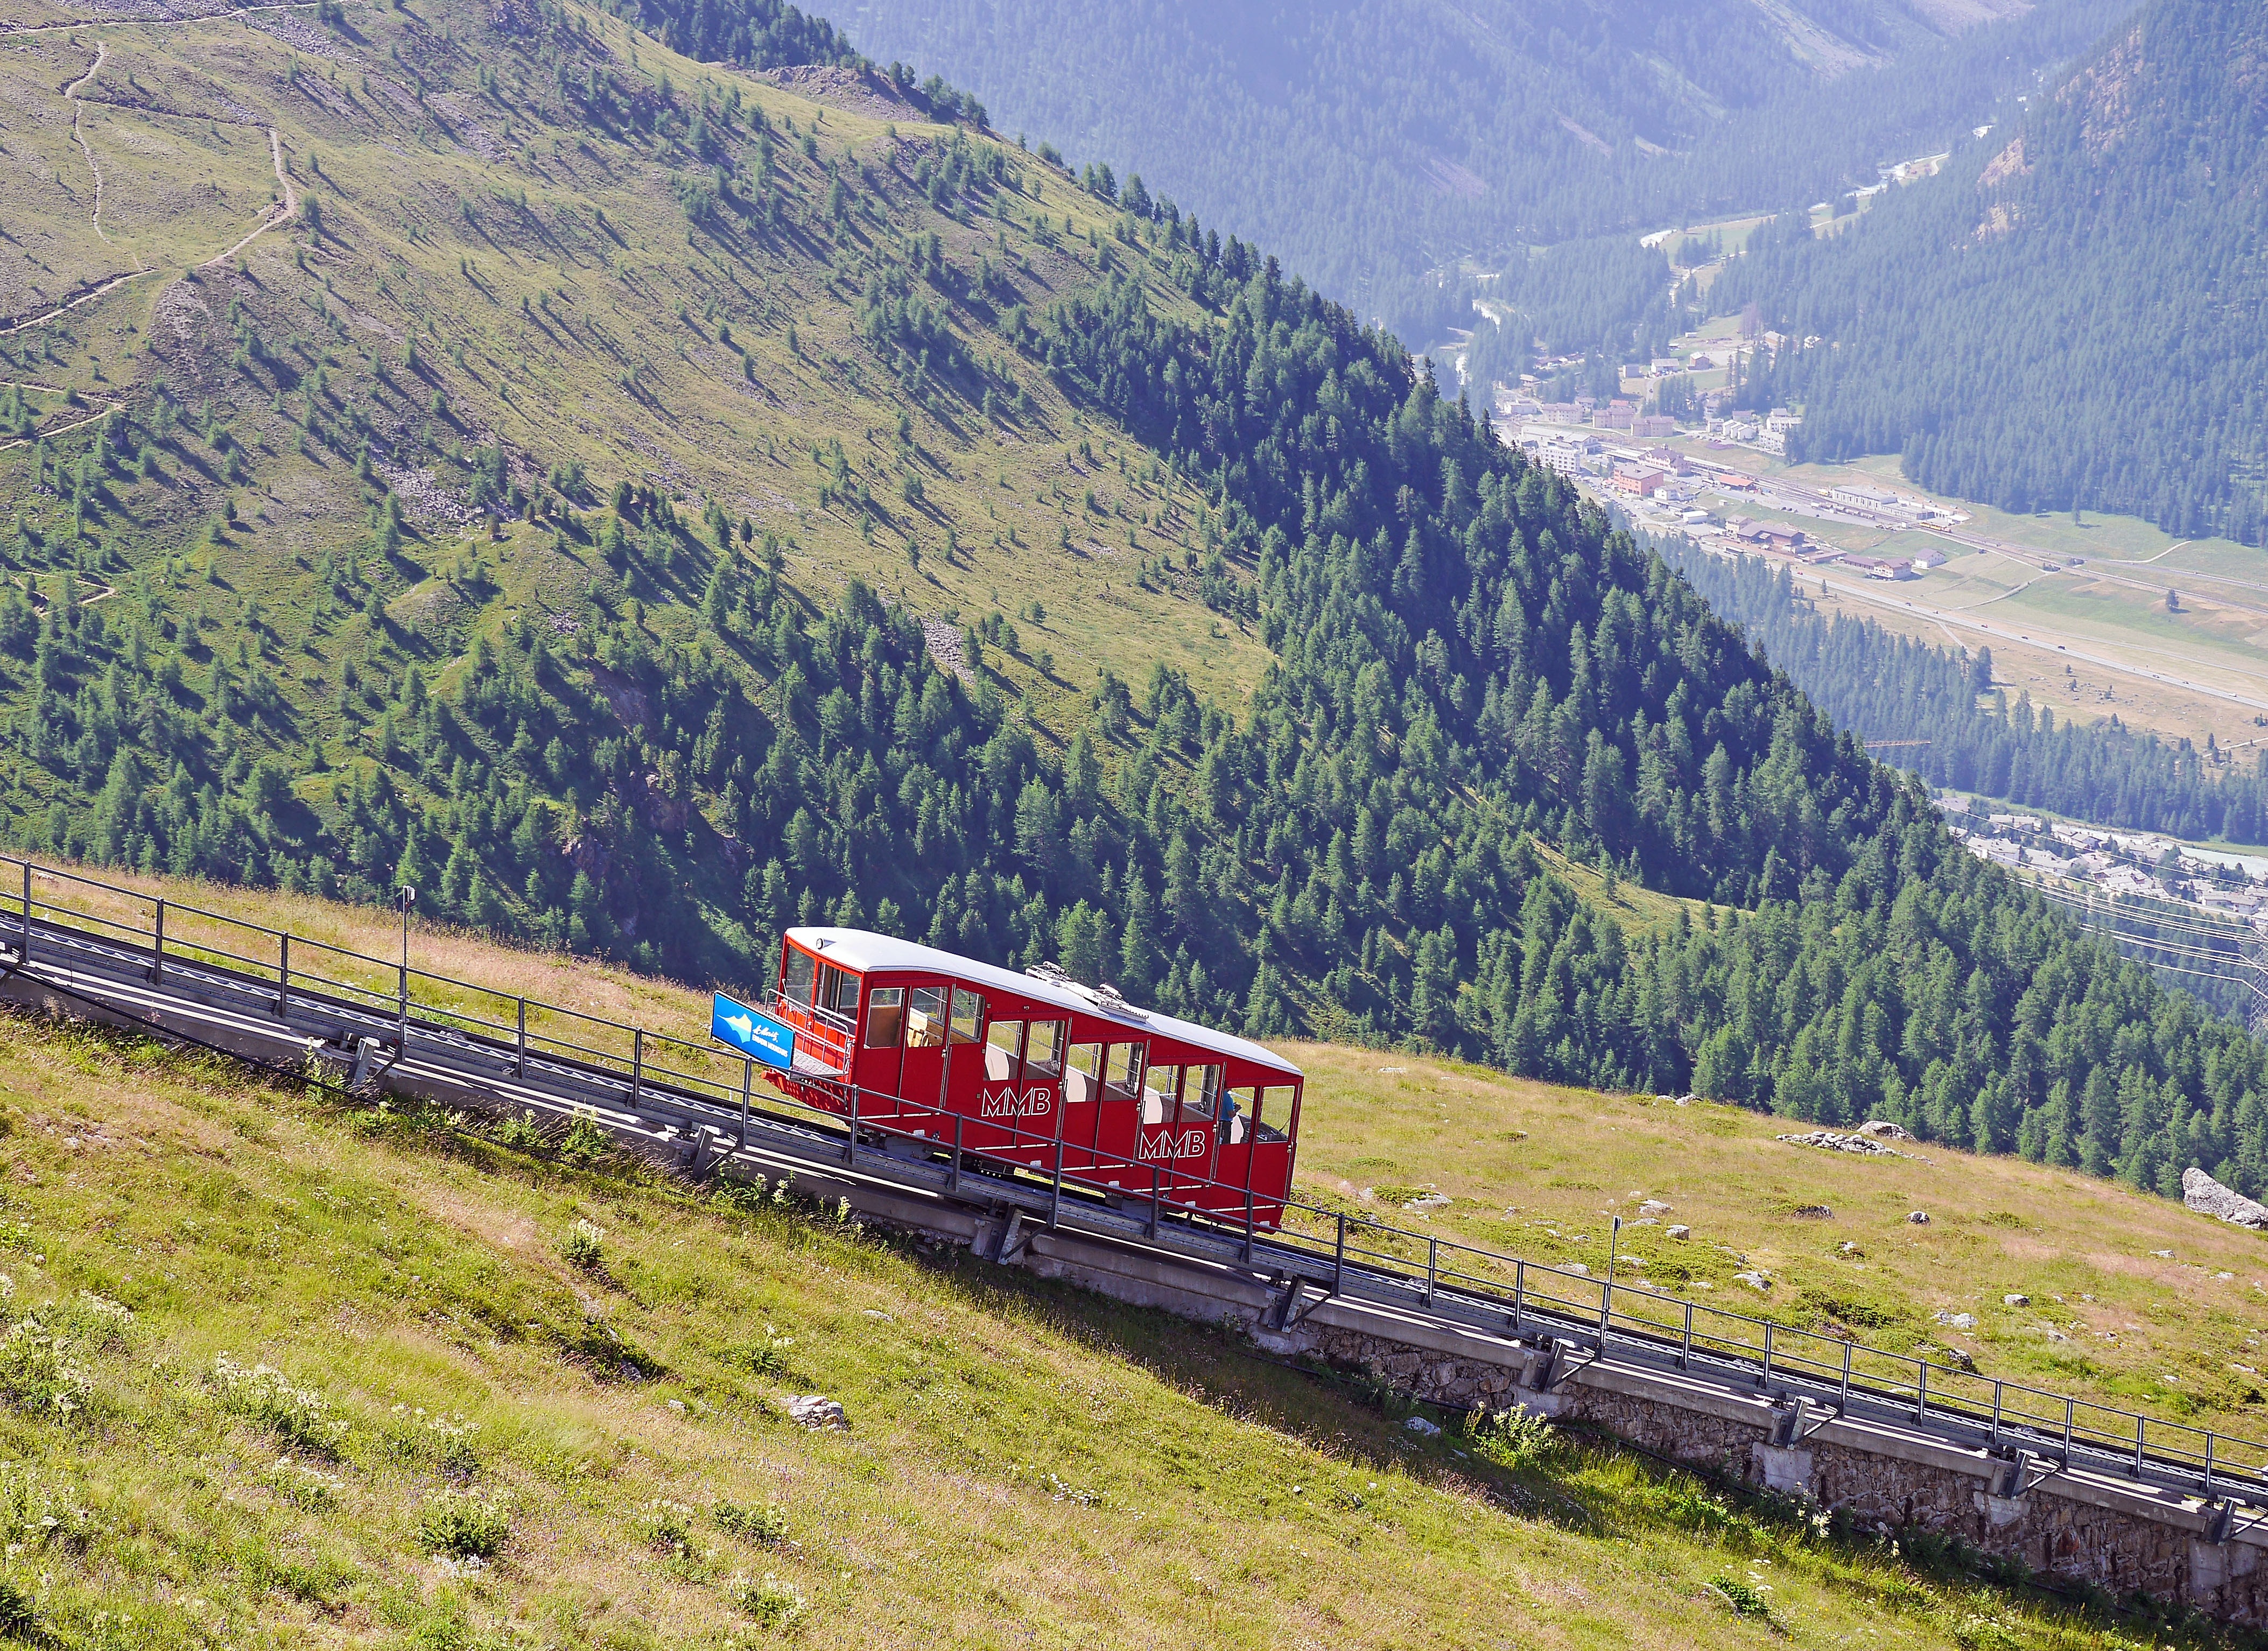
mountain, track, train, mountain range, summer, transport, vehicle, slope, alpine, steep, mountainside, mountains, switzerland, tilt, rail transport, engadin, trasse, rh tikon, graub nden, mountain hiking, mountain pass, oberengadin, high inntal, funicular railway, aussichtspinkt, muottas muragl, roseggertal, pontresina, svizzera, region st moritz, empty ride, mountainous landforms, rolling stock